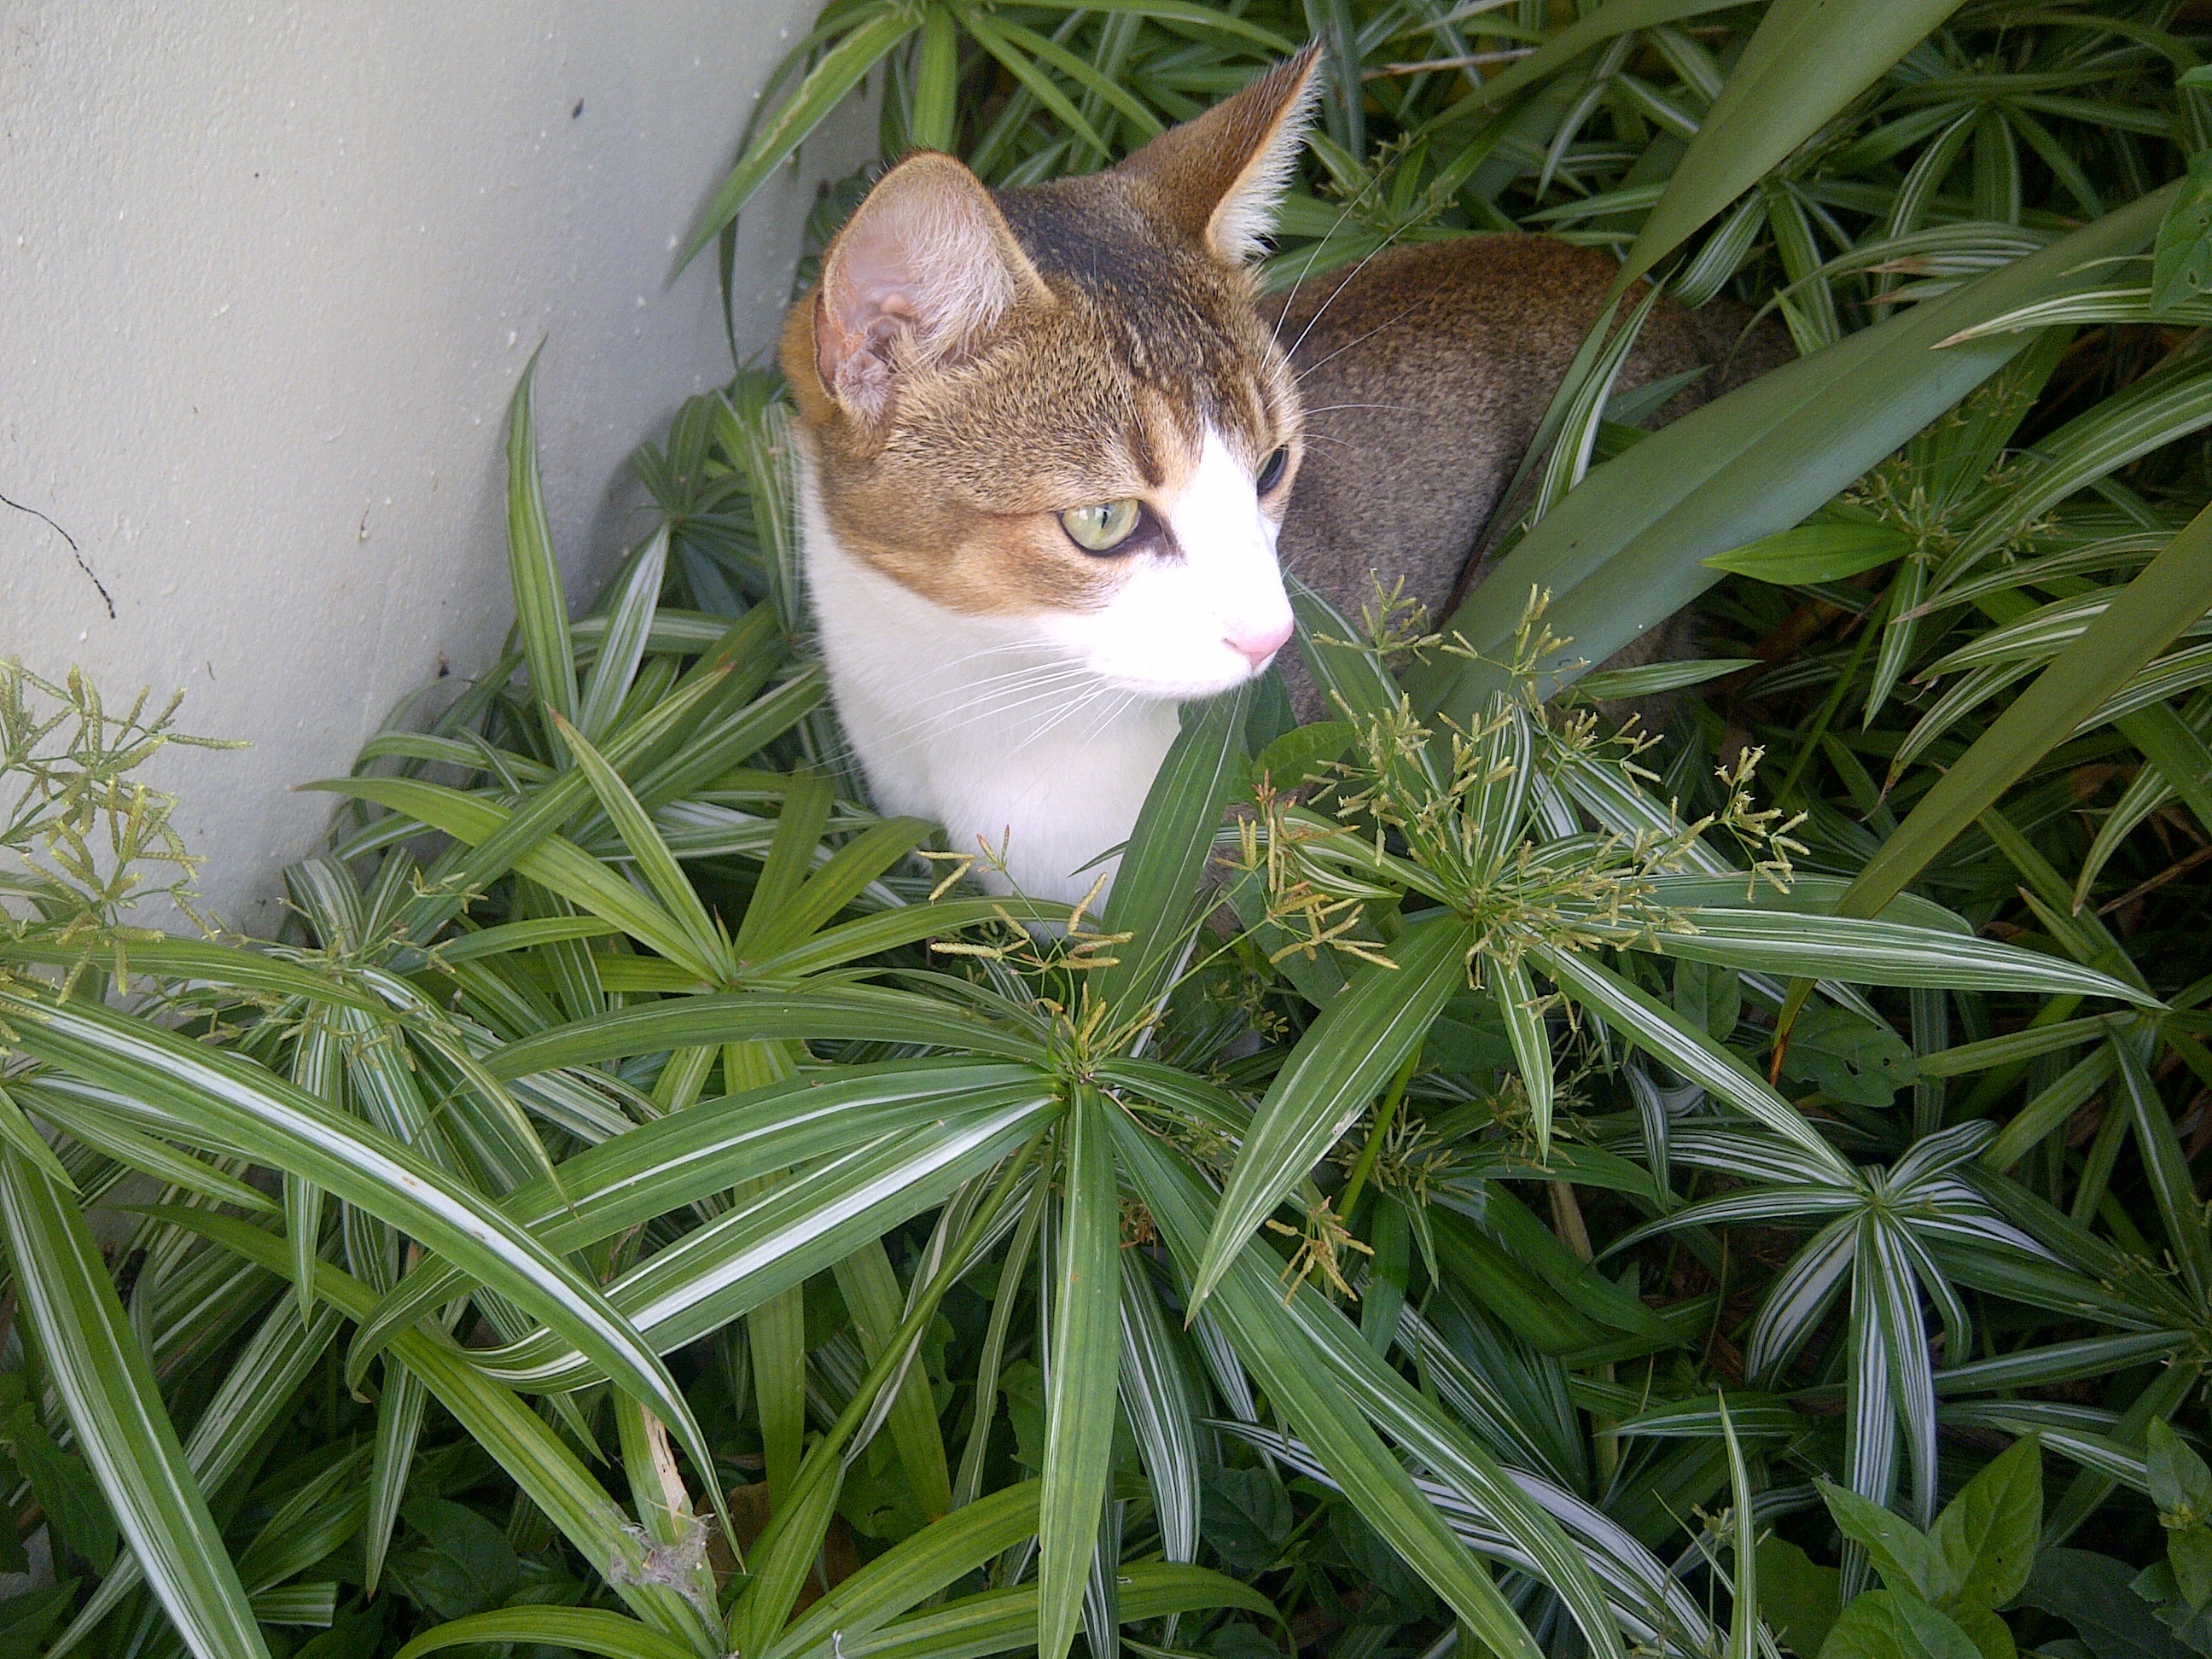
grass, plant, flower, animal, pet, cat, feline, mammal, fauna, whiskers, kitty, vertebrate, flowering plant, land plant, small to medium sized cats, cat like mammal